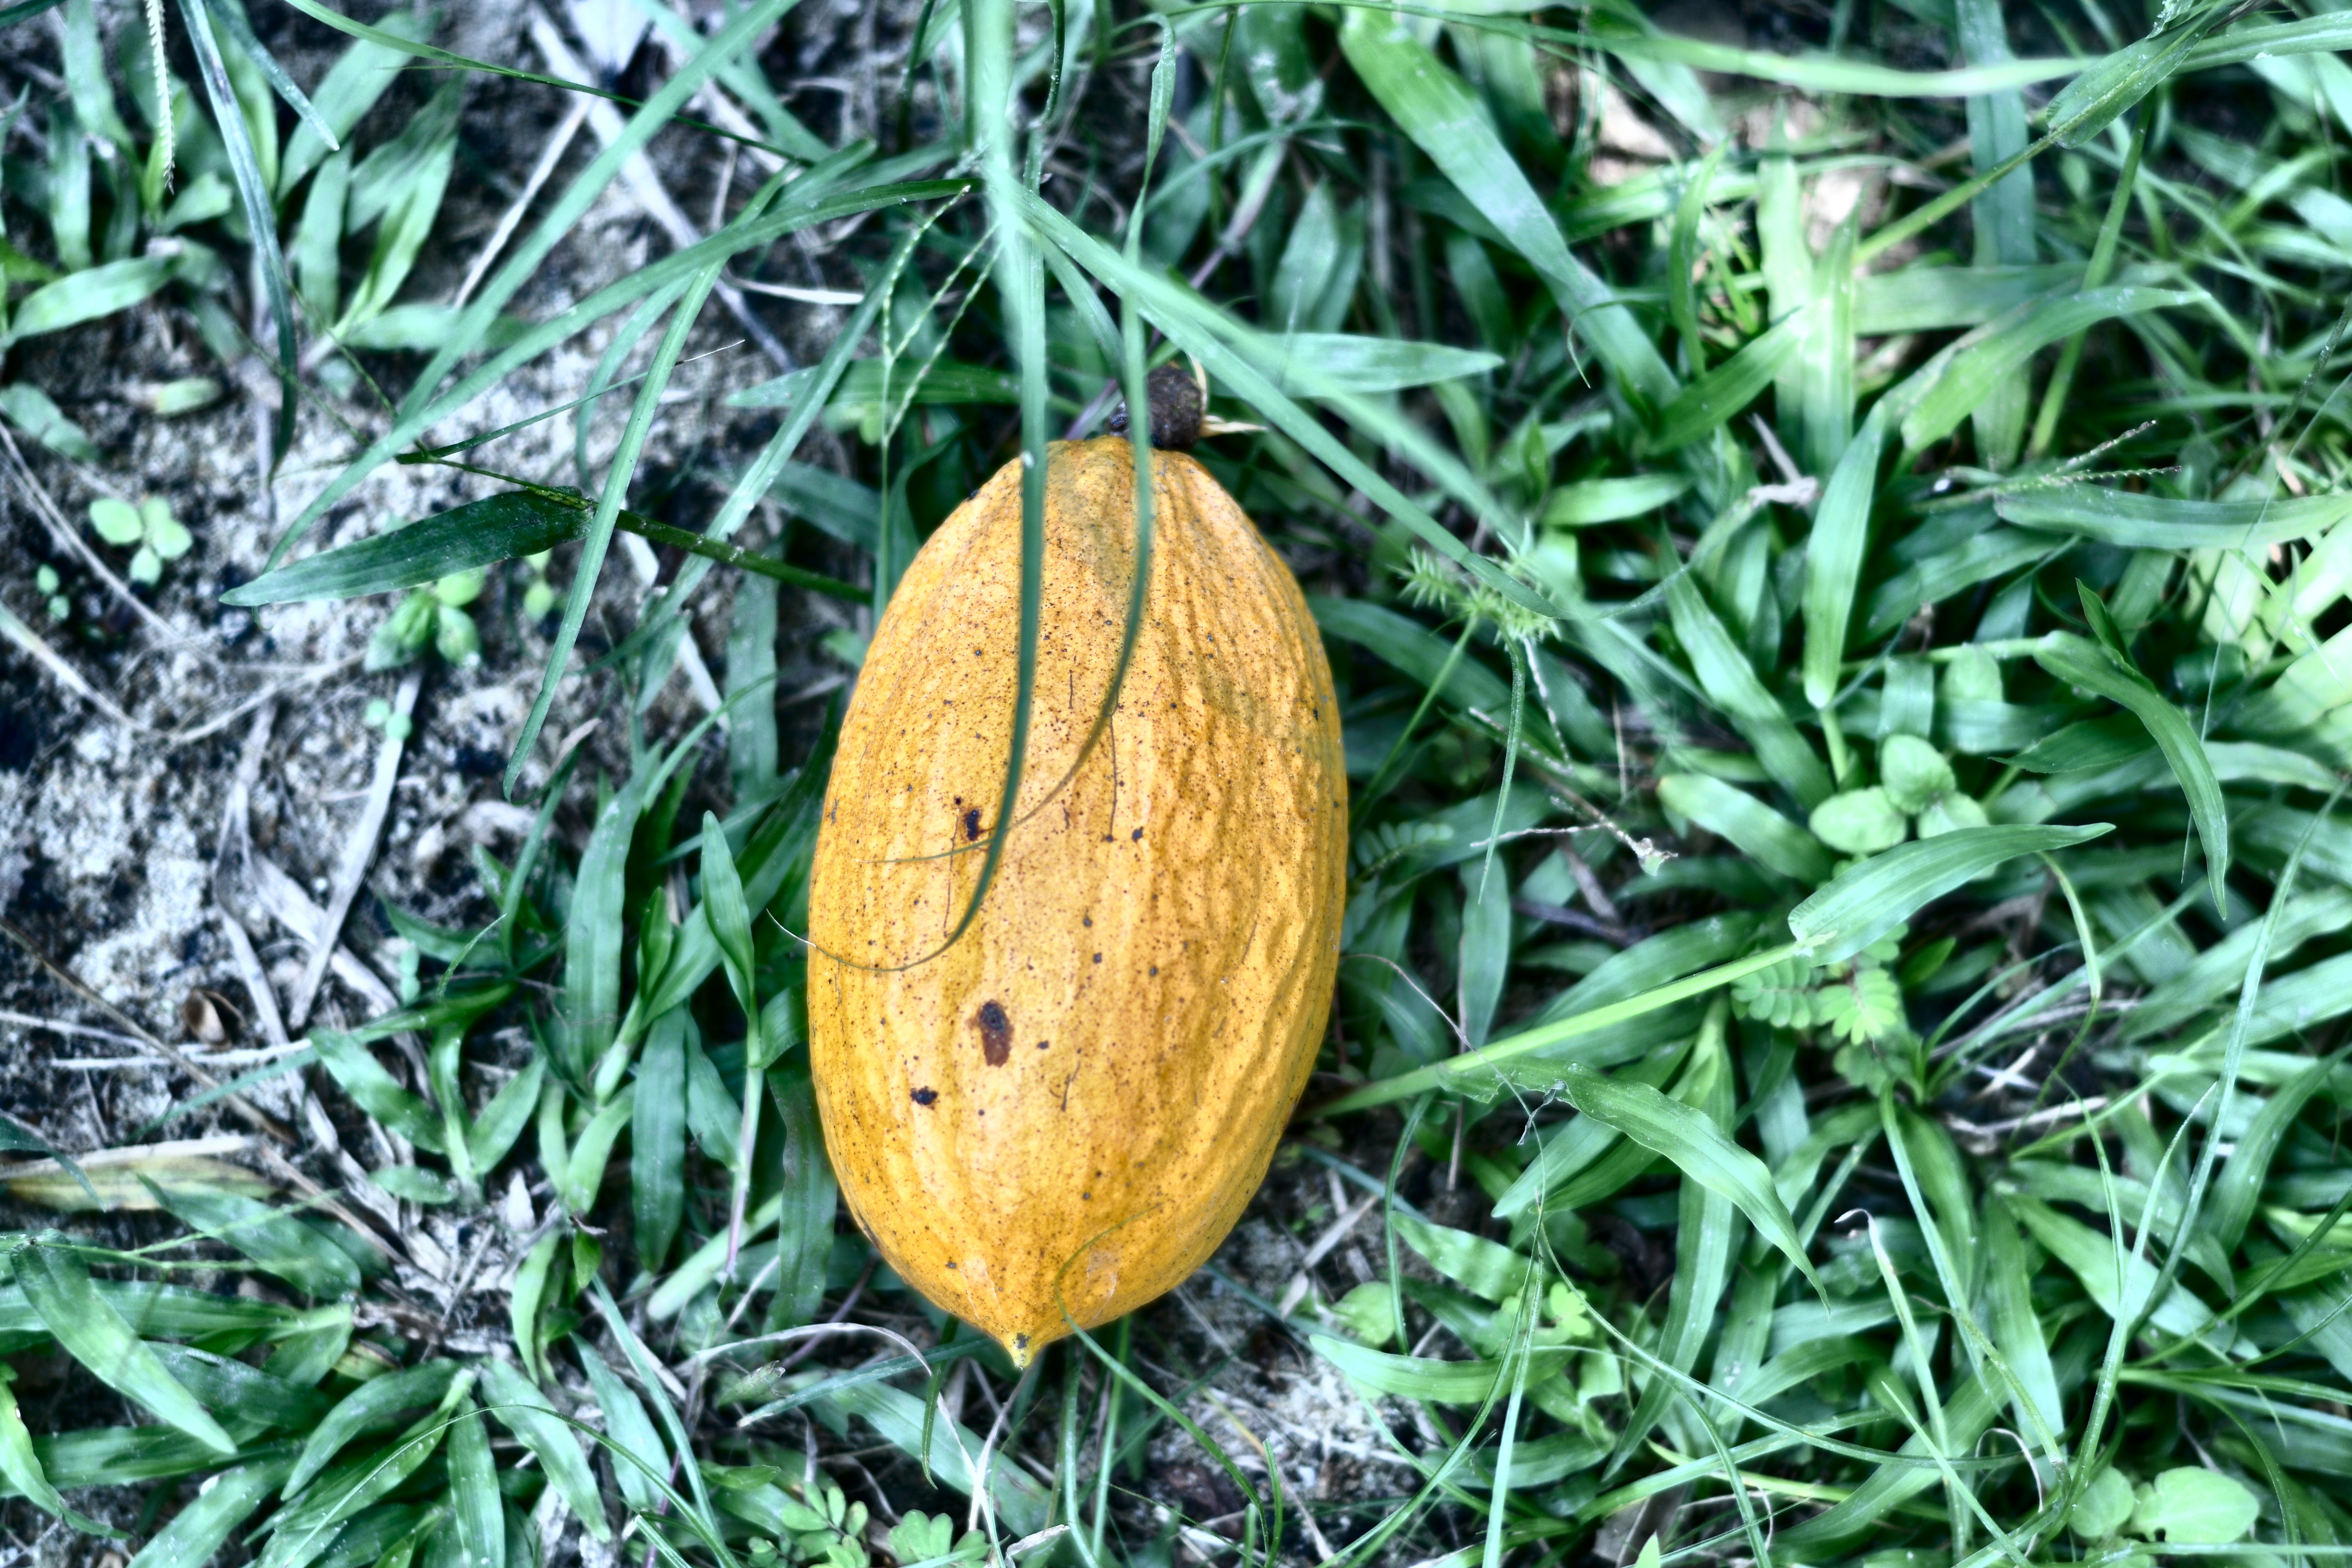
Maturity: mature
Variety: Amelonado